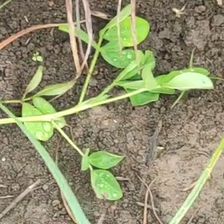
Weed species: Sicklepod_(Senna obtusifolia)